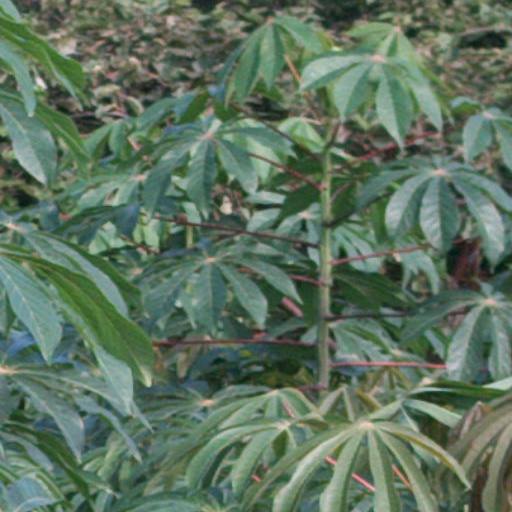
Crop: cassava